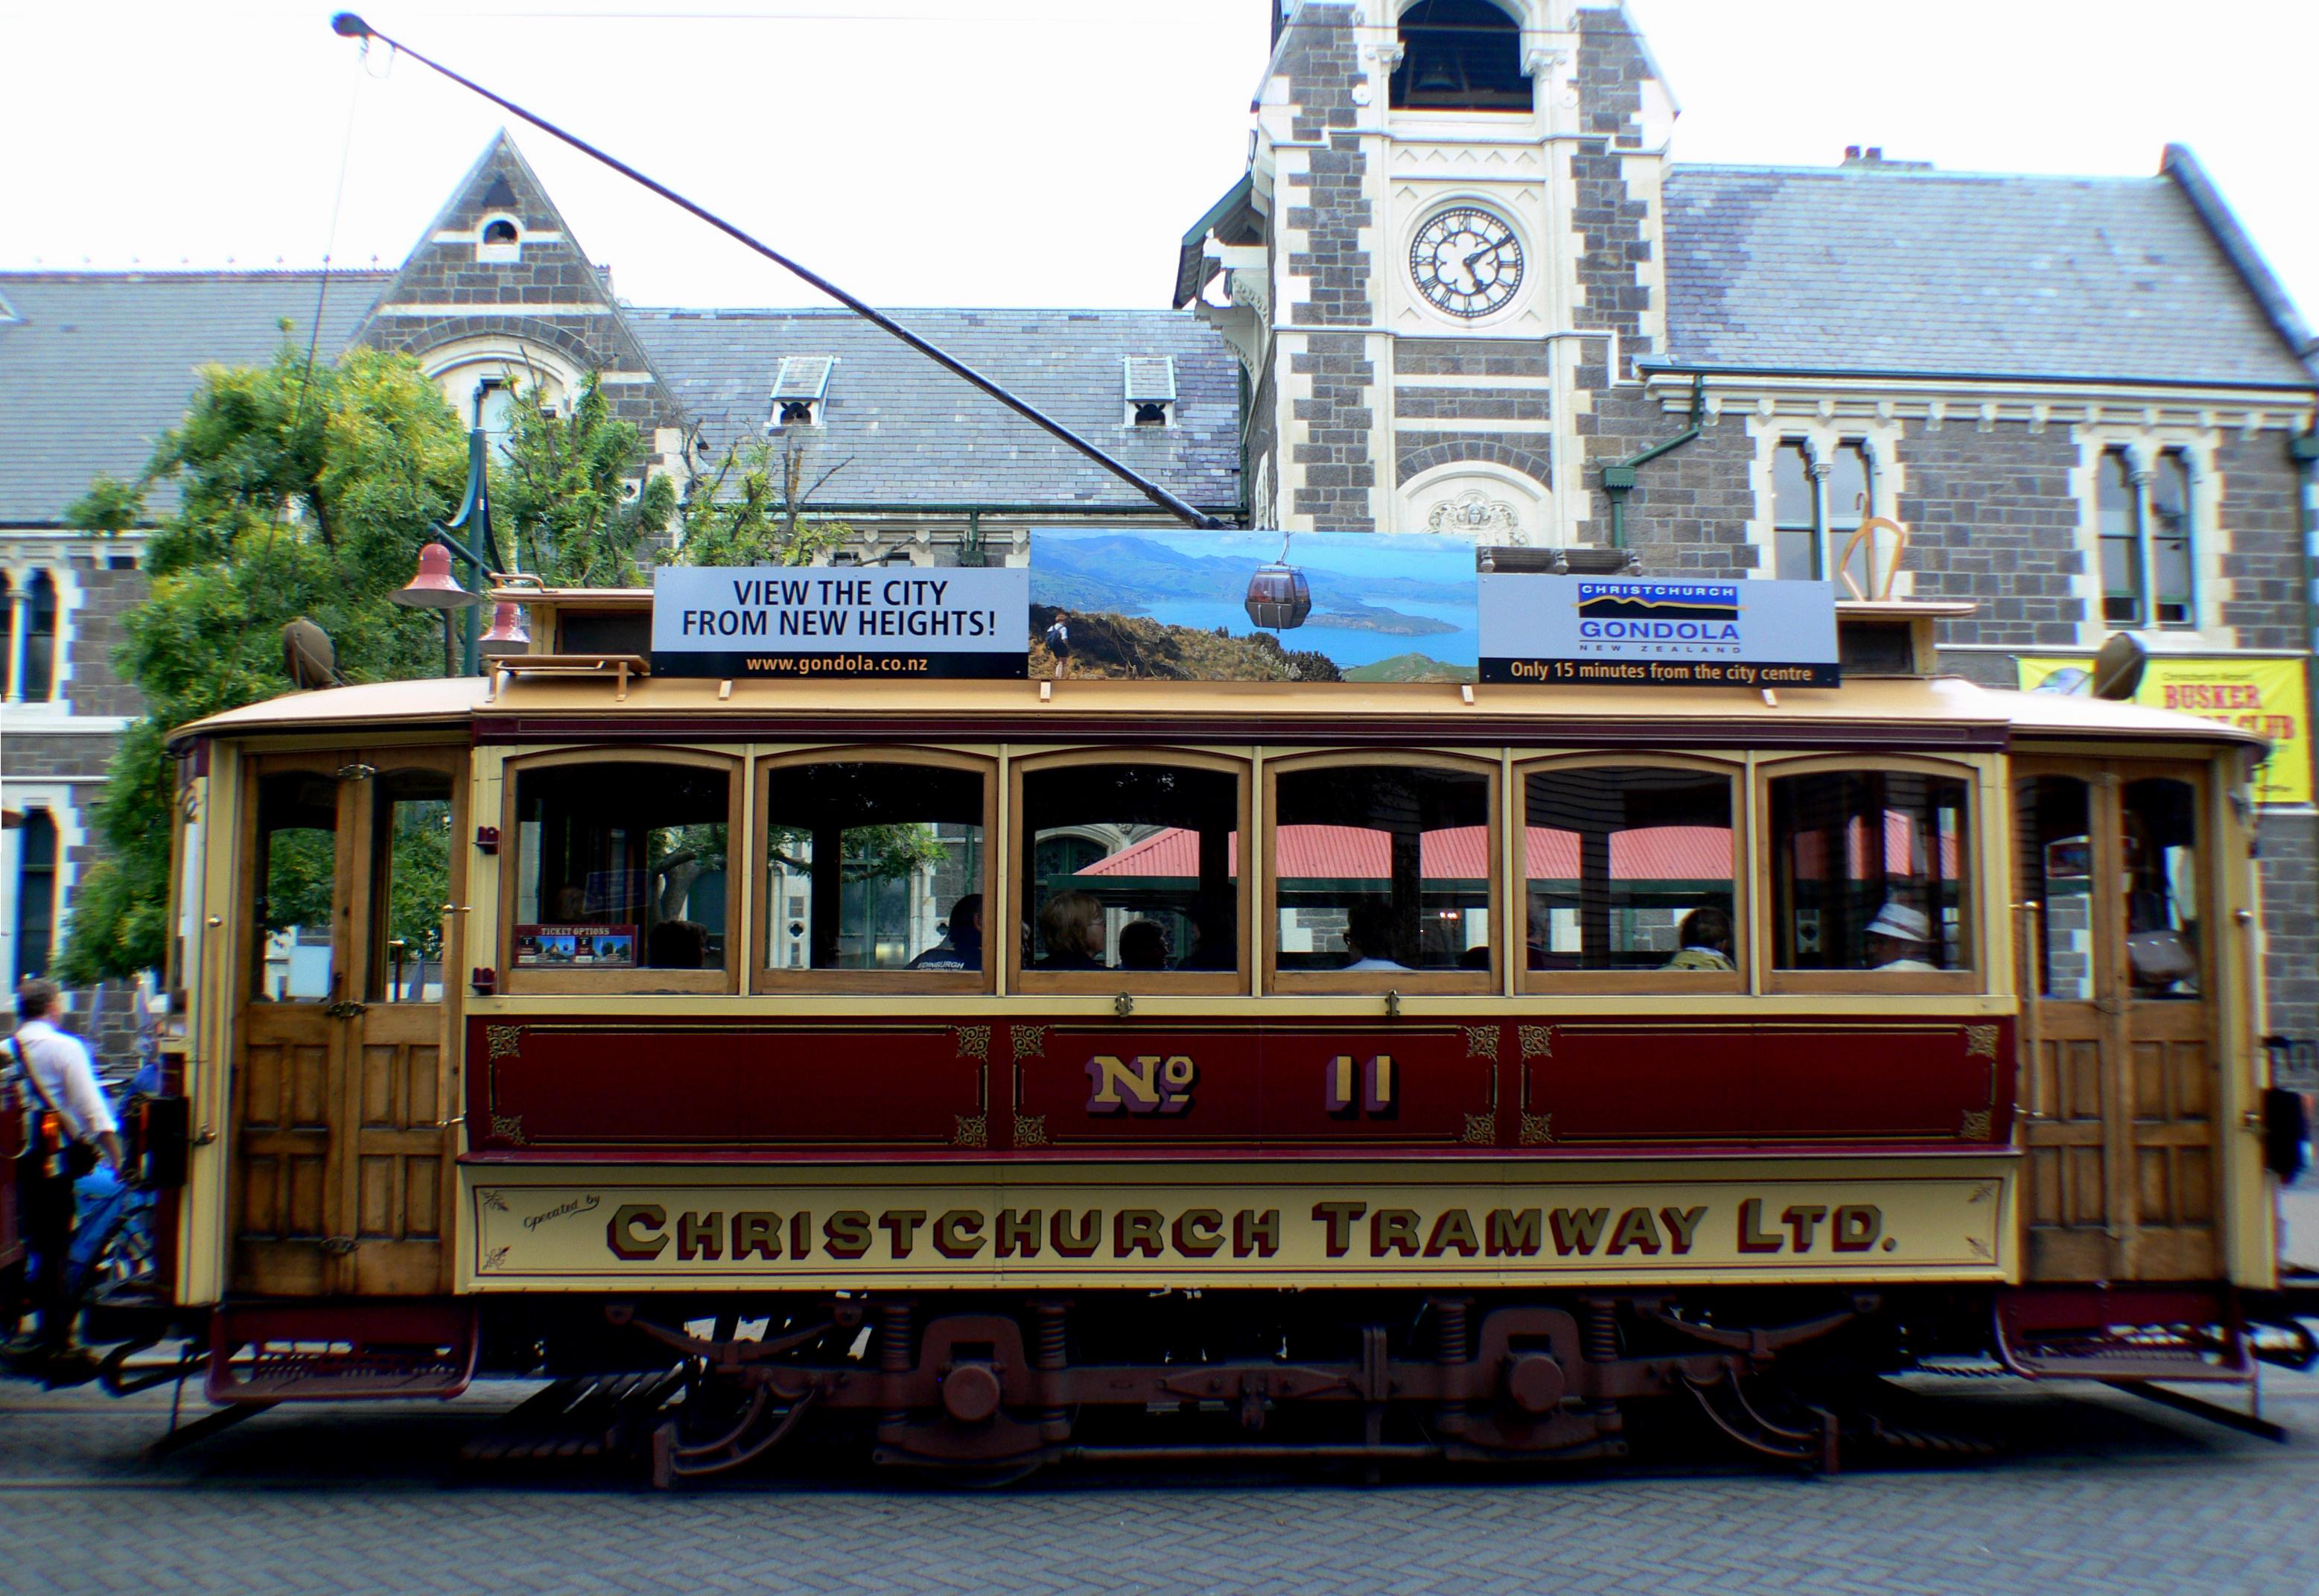
tram, transport, vehicle, cable car, public transport, locomotive, newzealand, christchurch, trams, streetcars, lightrail, trolleybus, land vehicle, mode of transport, rolling stock, railroad car, passenger car